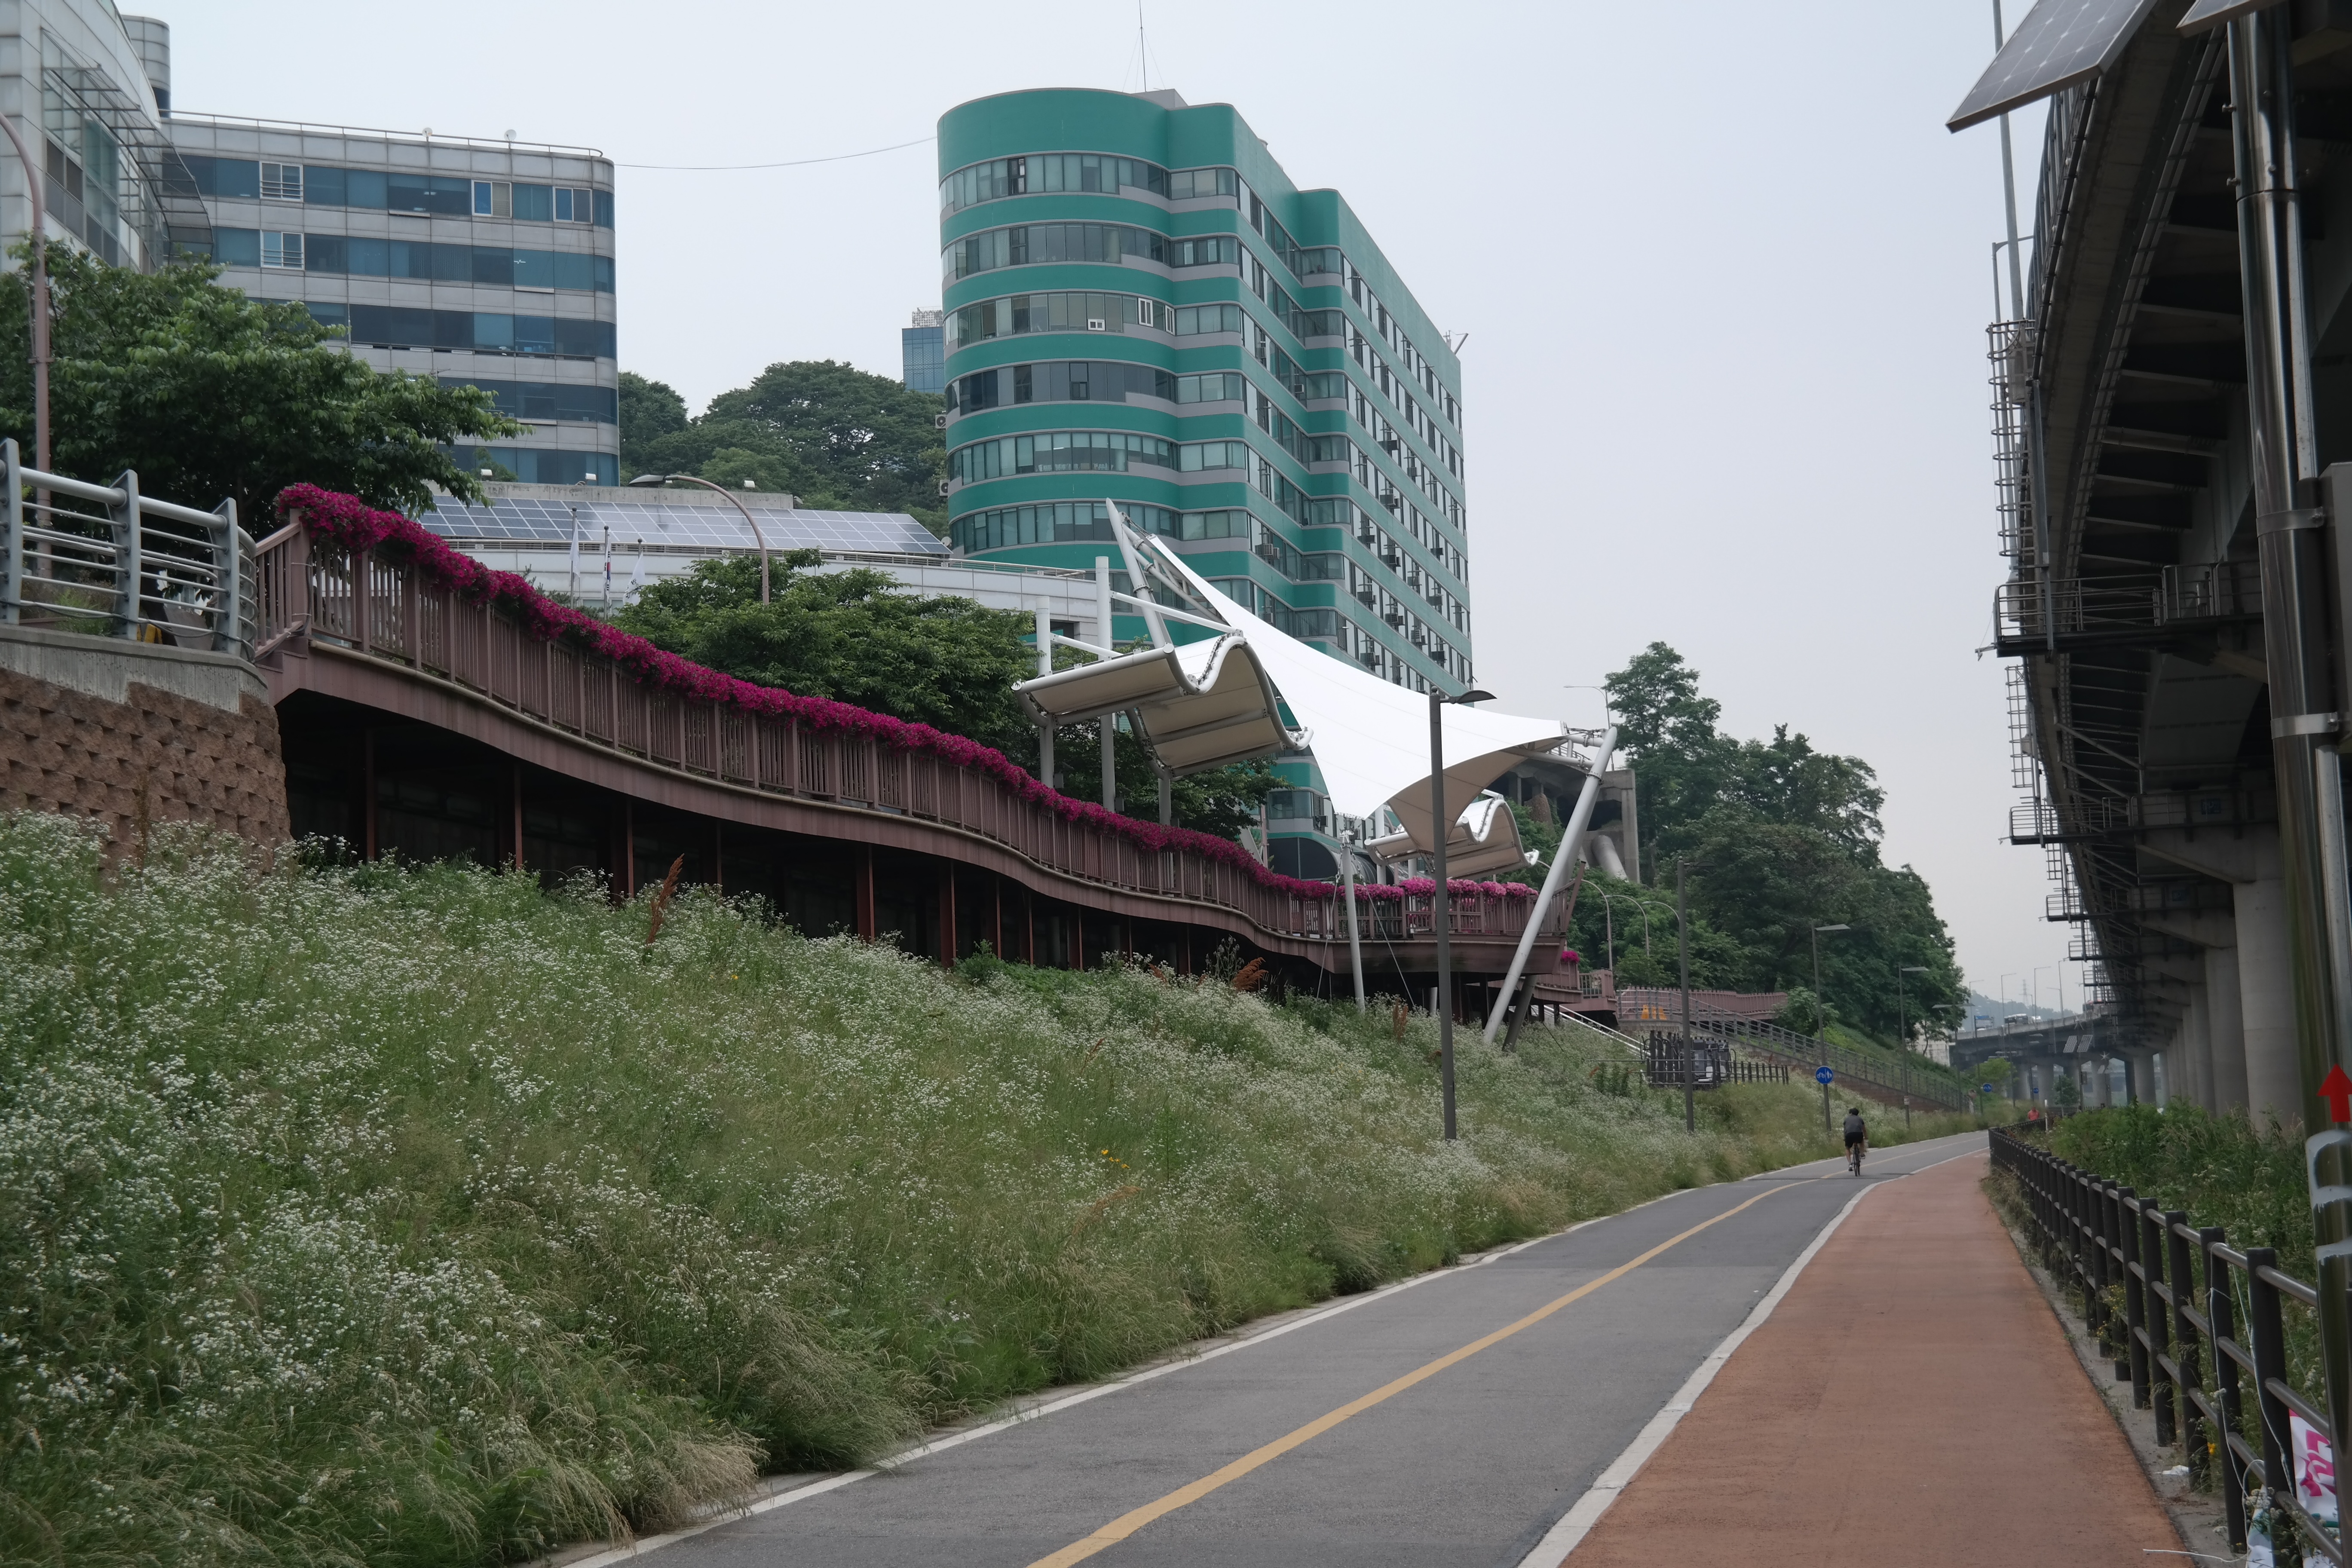
track, road, bridge, street, highway, train, overpass, transport, vehicle, lane, public transport, residential area, rolling stock, metropolitan area